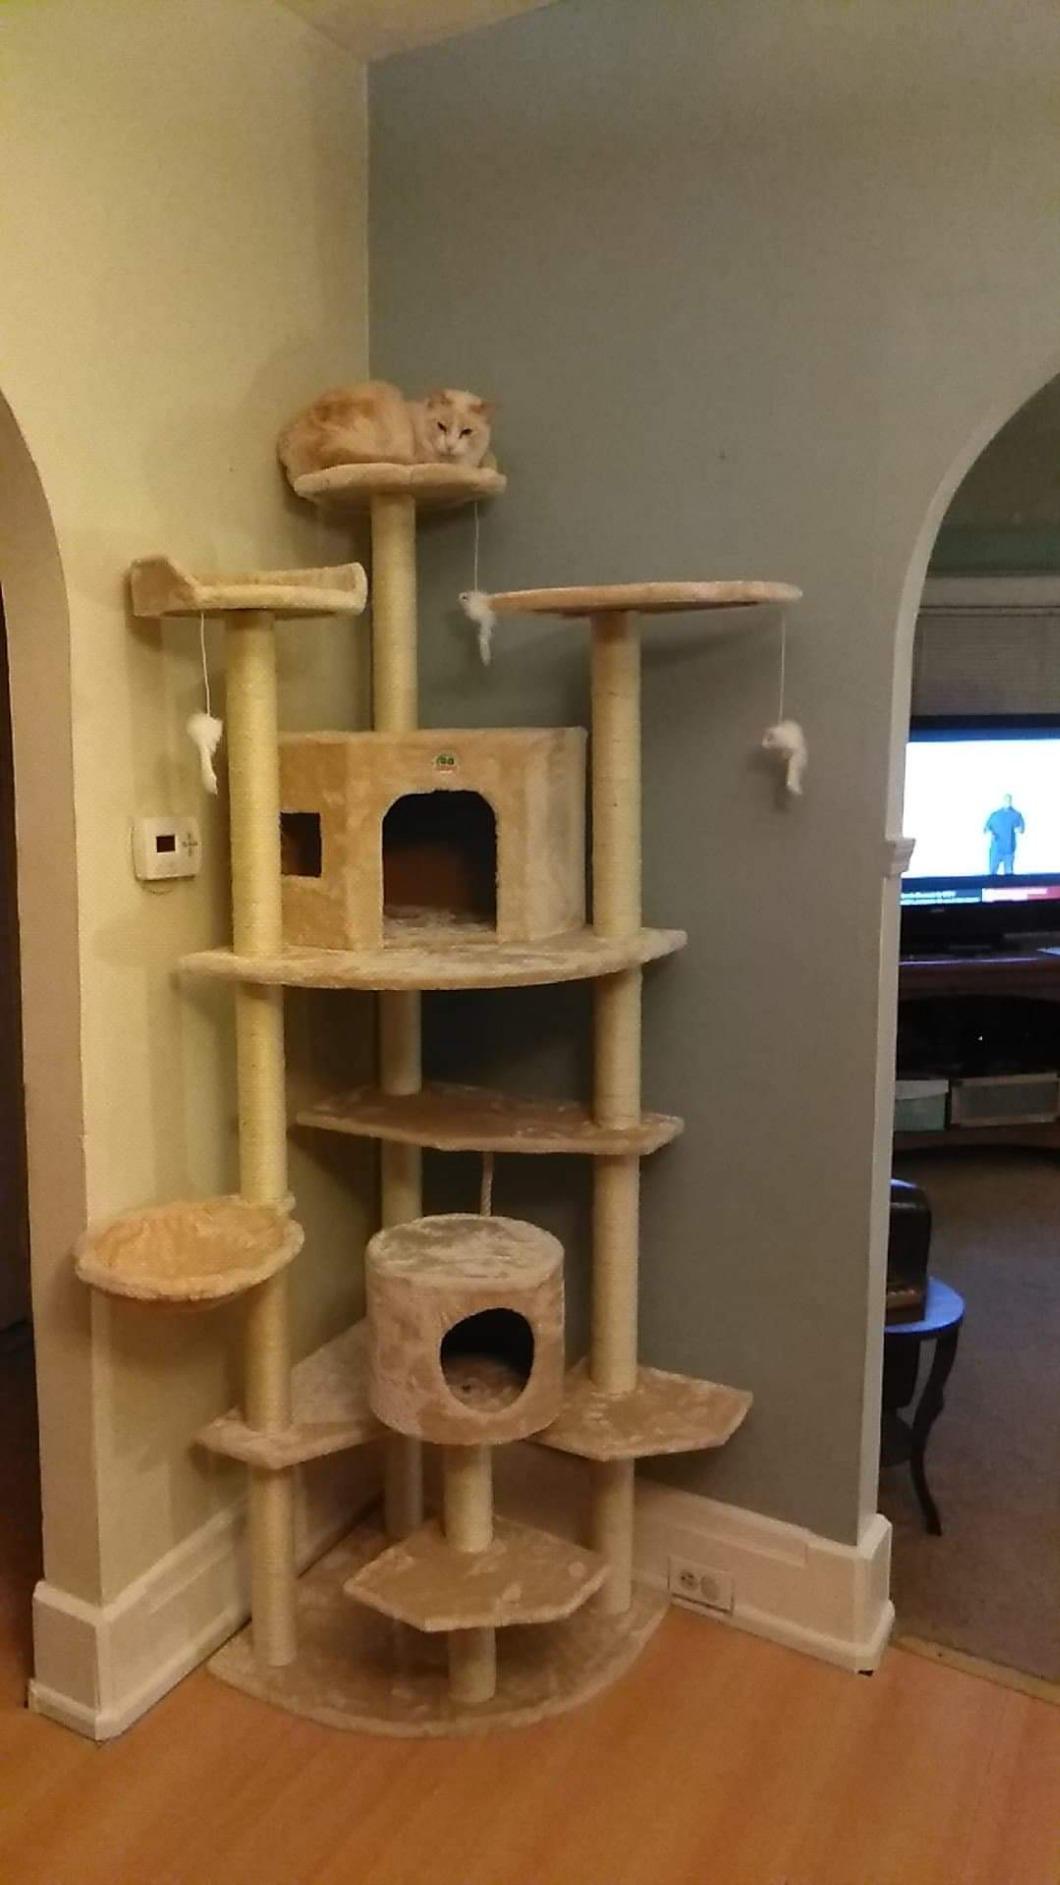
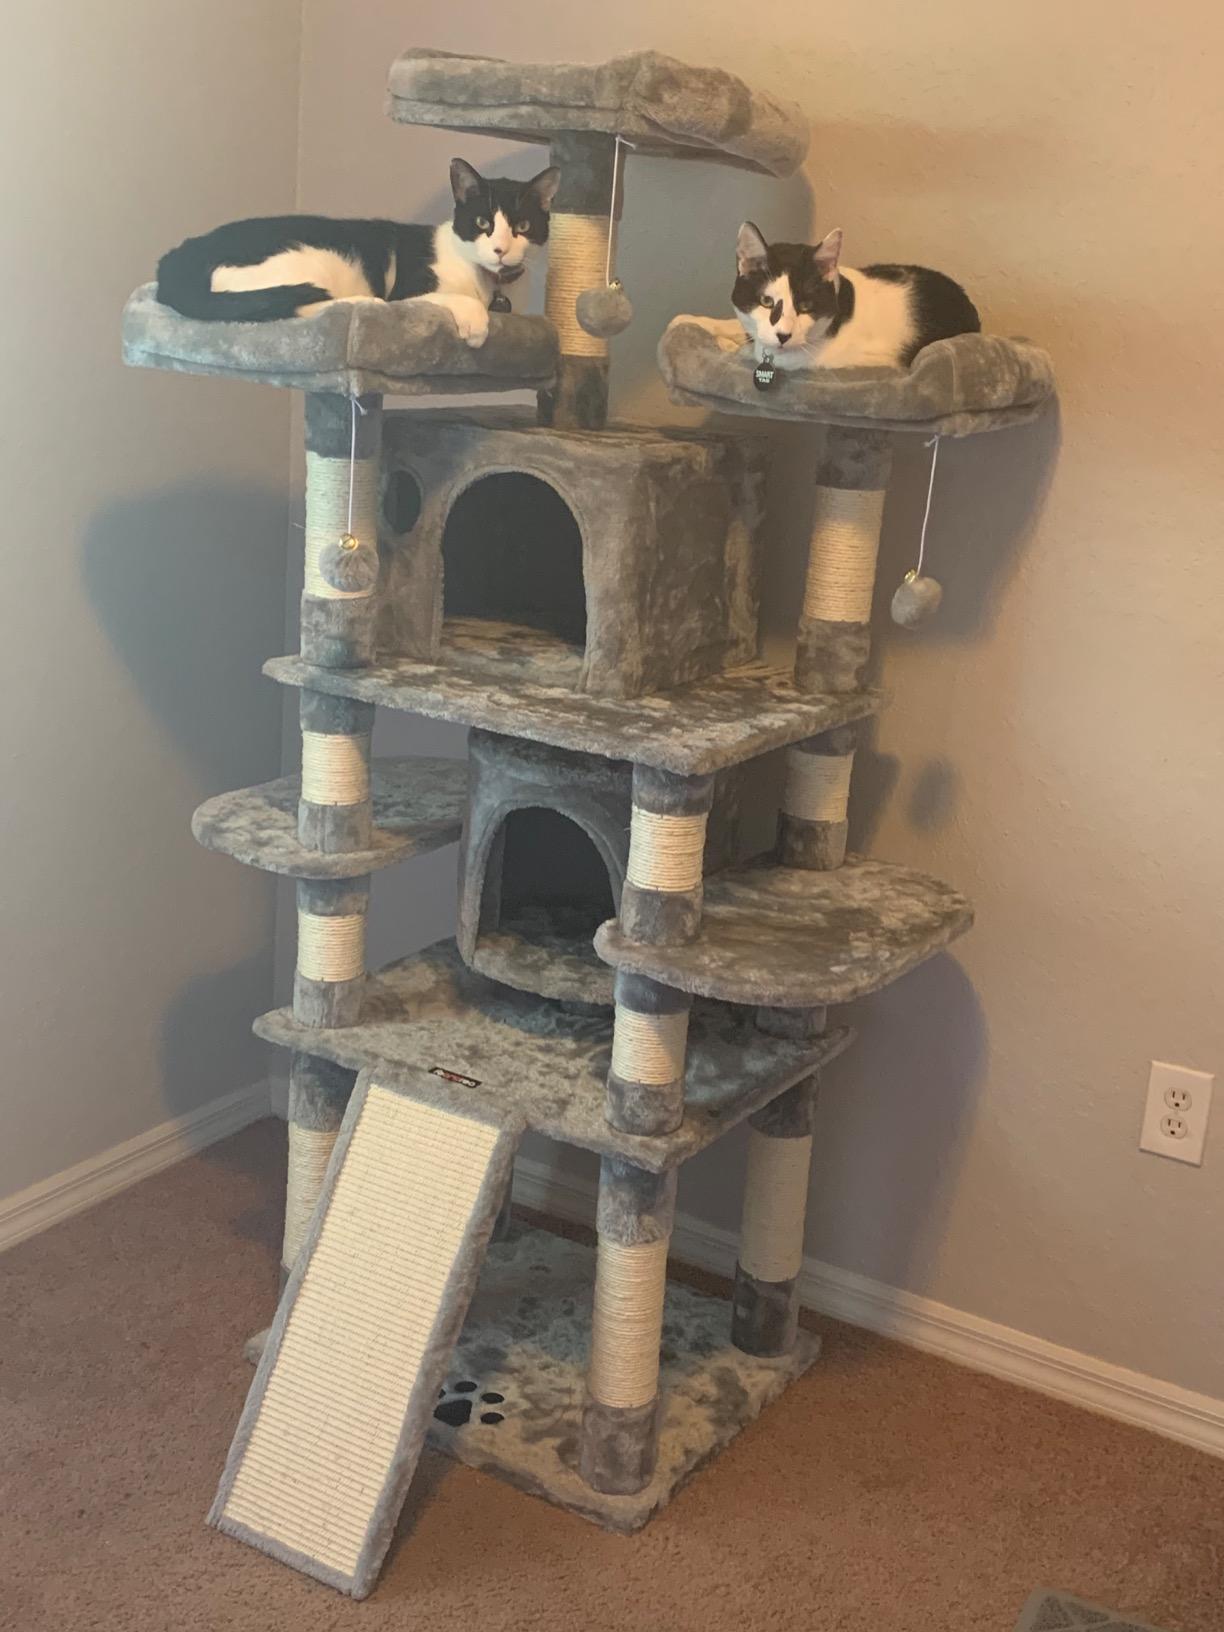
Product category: items_cat tree
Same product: no